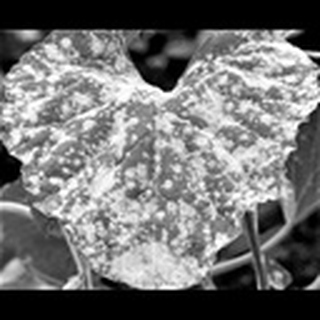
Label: cotton_powdery_mildew